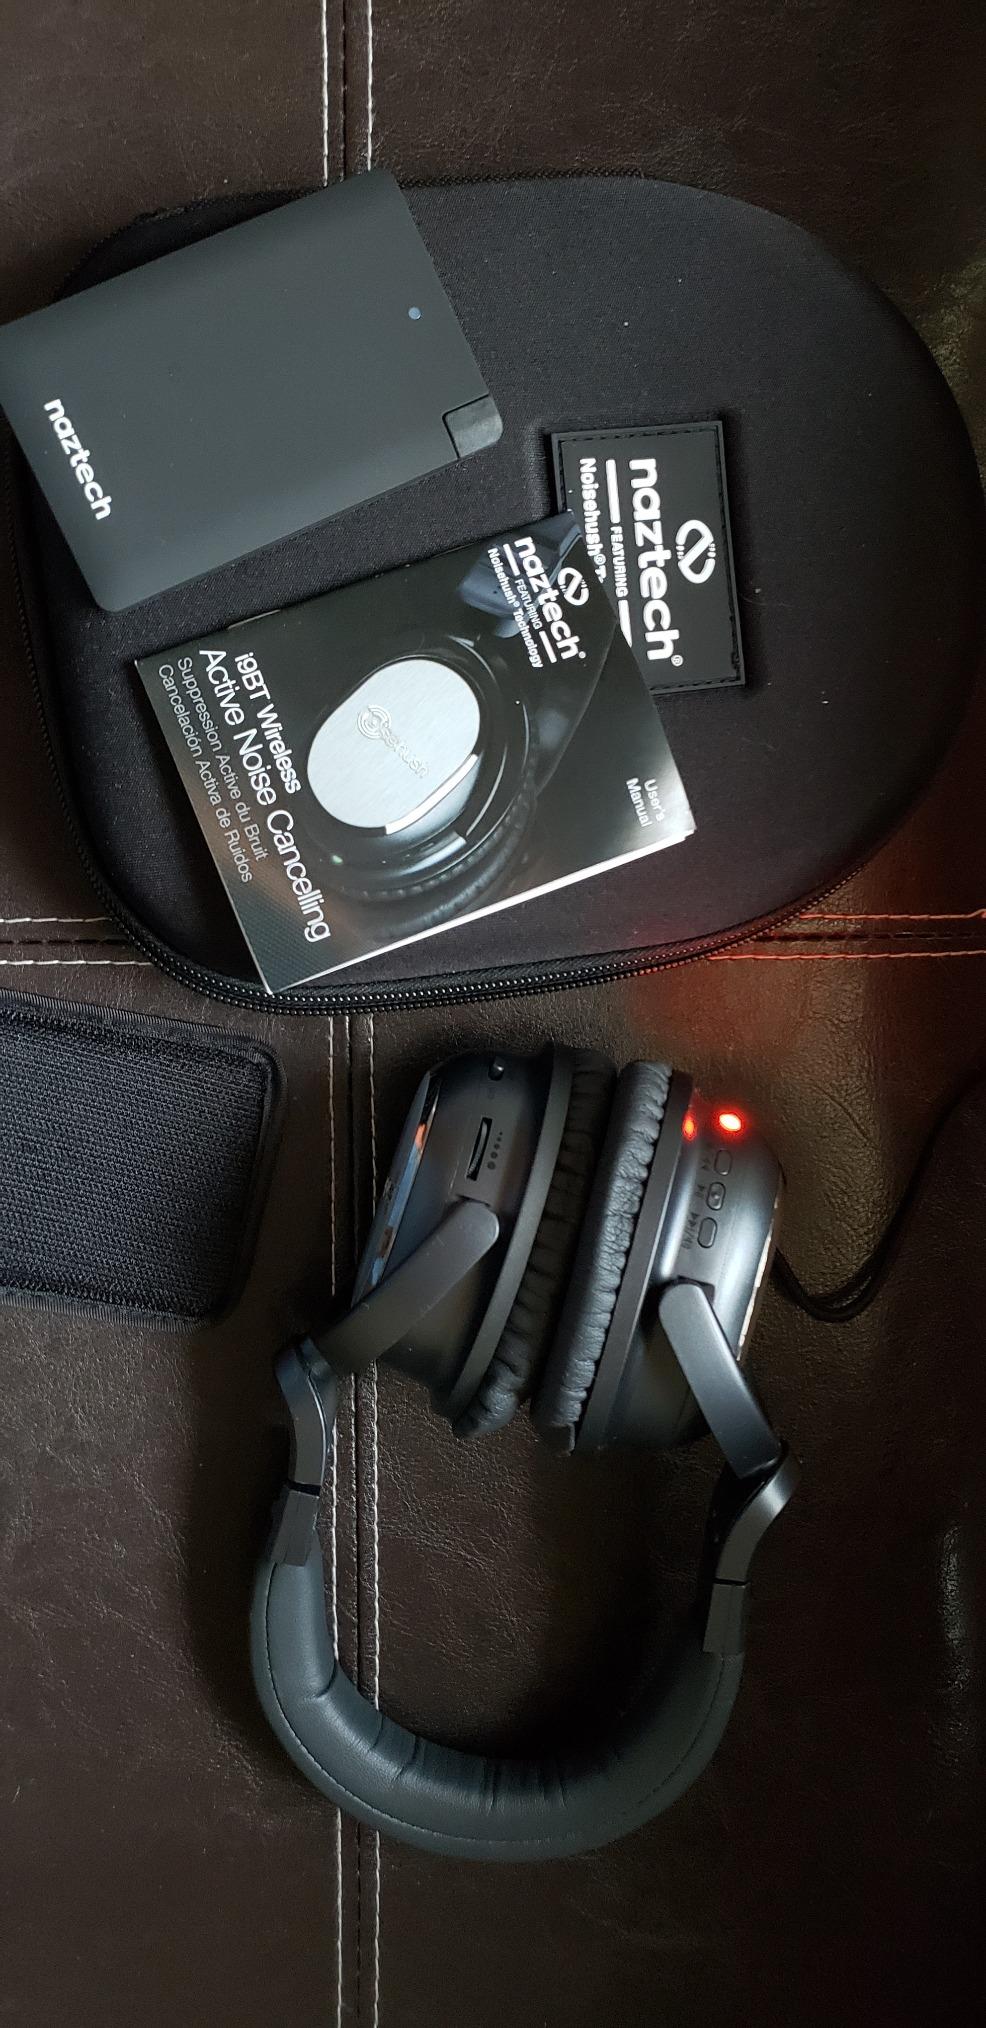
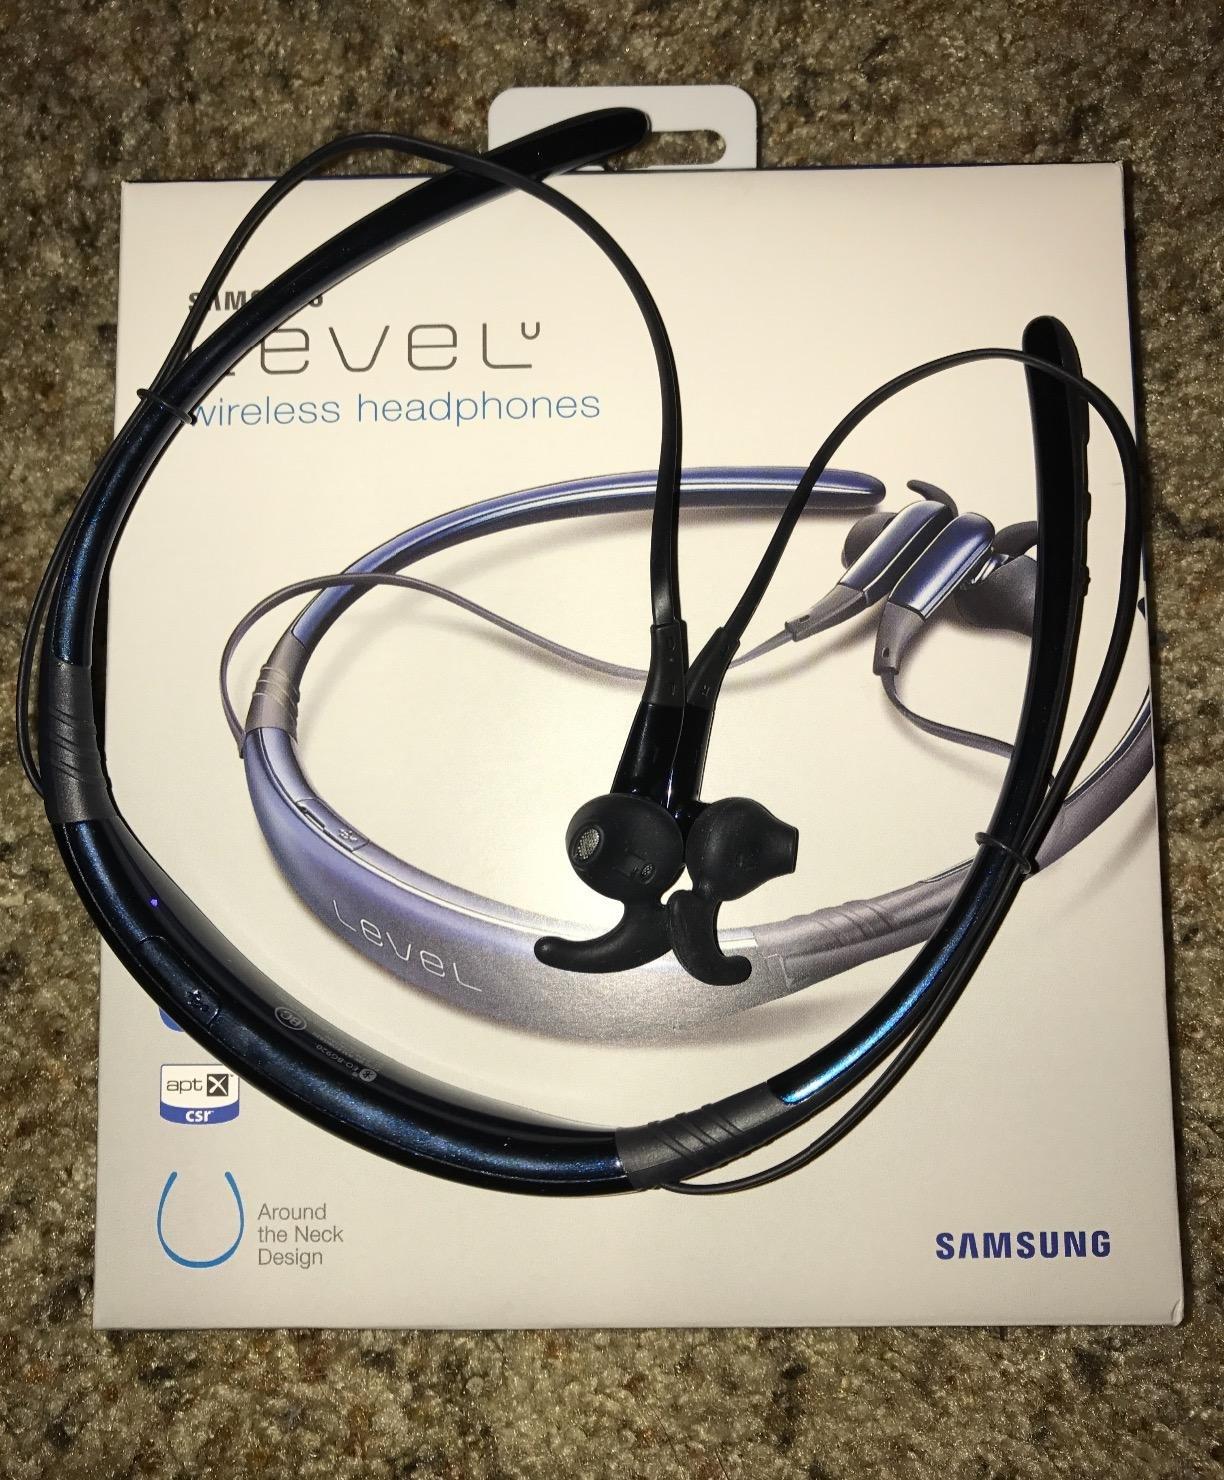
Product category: headphones
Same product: no